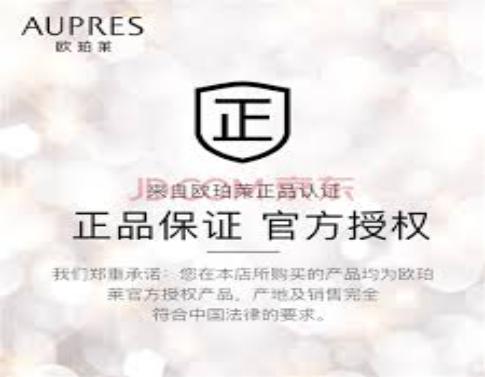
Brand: AUPRES
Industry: Necessities